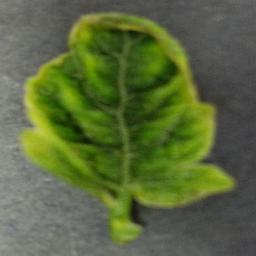
Label: Tomato___Tomato_Yellow_Leaf_Curl_Virus